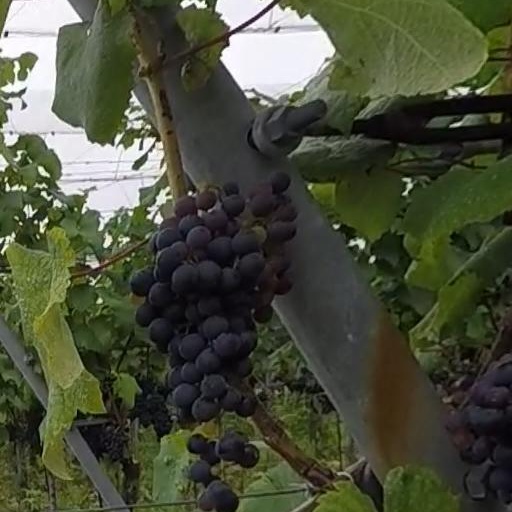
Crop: grape